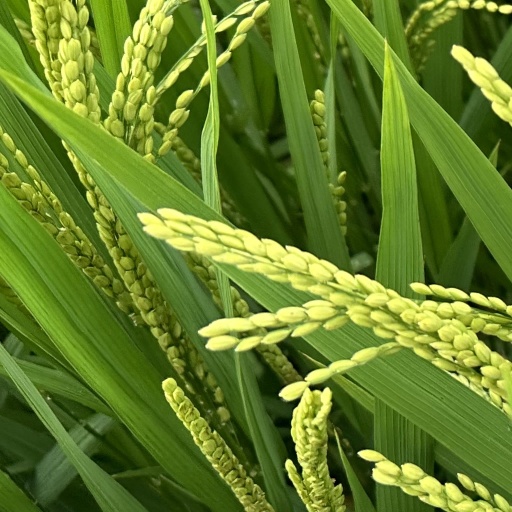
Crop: rice